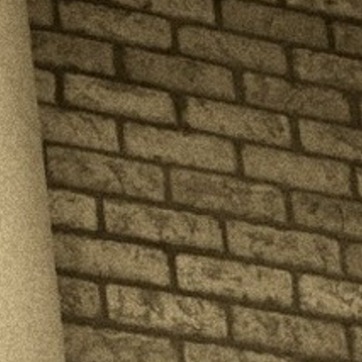
Material: brick